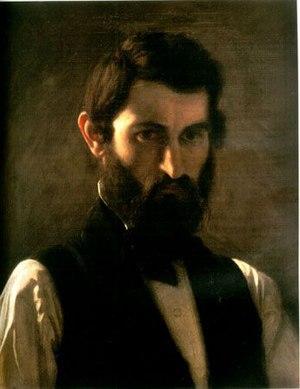
La Matica srpska est l'institution scientifique et culturelle la plus ancienne du peuple serbe. Elle a été fondée en 1826 à Pest et transférée en 1864 à Novi Sad, la ville la plus importante de la région de Voïvodine, qui faisait alors partie de l'Empire d'Autriche. Elle est aujourd'hui située dans la province autonome de Voïvodine en Serbie. En raison de sa valeur patrimoniale, culturelle et architecturale, le bâtiment qui accueille l'institution est inscrit sur la liste des monuments culturels protégés de la République de Serbie.
Novak Radonić est un peintre et un écrivain serbe. Il a été membre de l'Académie serbe des sciences et des arts. Il est un représentant du courant romantique. En tant que peintre, on lui doit des compositions religieuses, des compositions historiques à valeur allégorique et des portraits.
La Galerie de la Matica srpska est un musée consacré à la peinture serbe du XVIIIᵉ siècle au XXᵉ siècle situé à Novi Sad, la capitale de la province autonome de Voïvodine, en Serbie. La galerie, créée en 1847 à Pest, dépend de la Matica srpska, la plus ancienne institution culturelle serbe du pays. Le bâtiment dans lequel il est installé est inscrit sur la liste des monuments culturels protégés de Serbie.